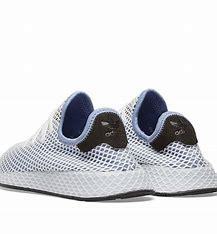
Brand: Adidas
Model: Deerupt